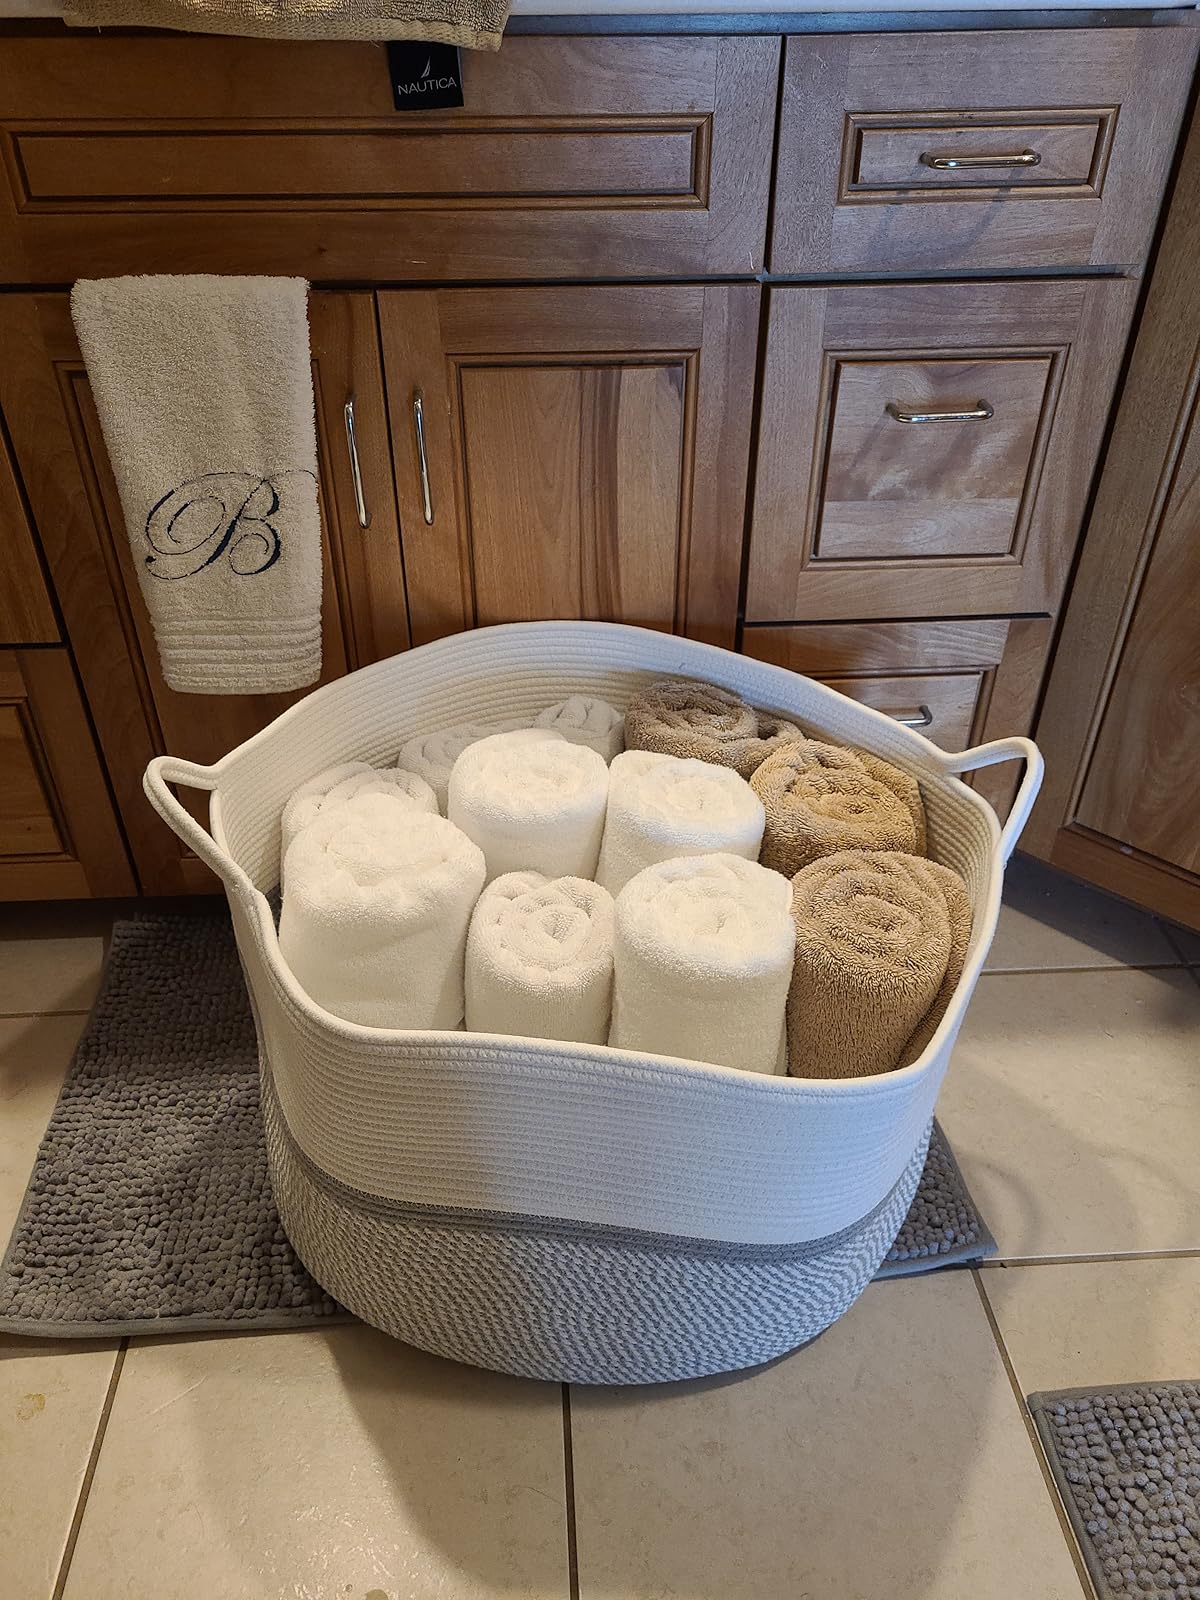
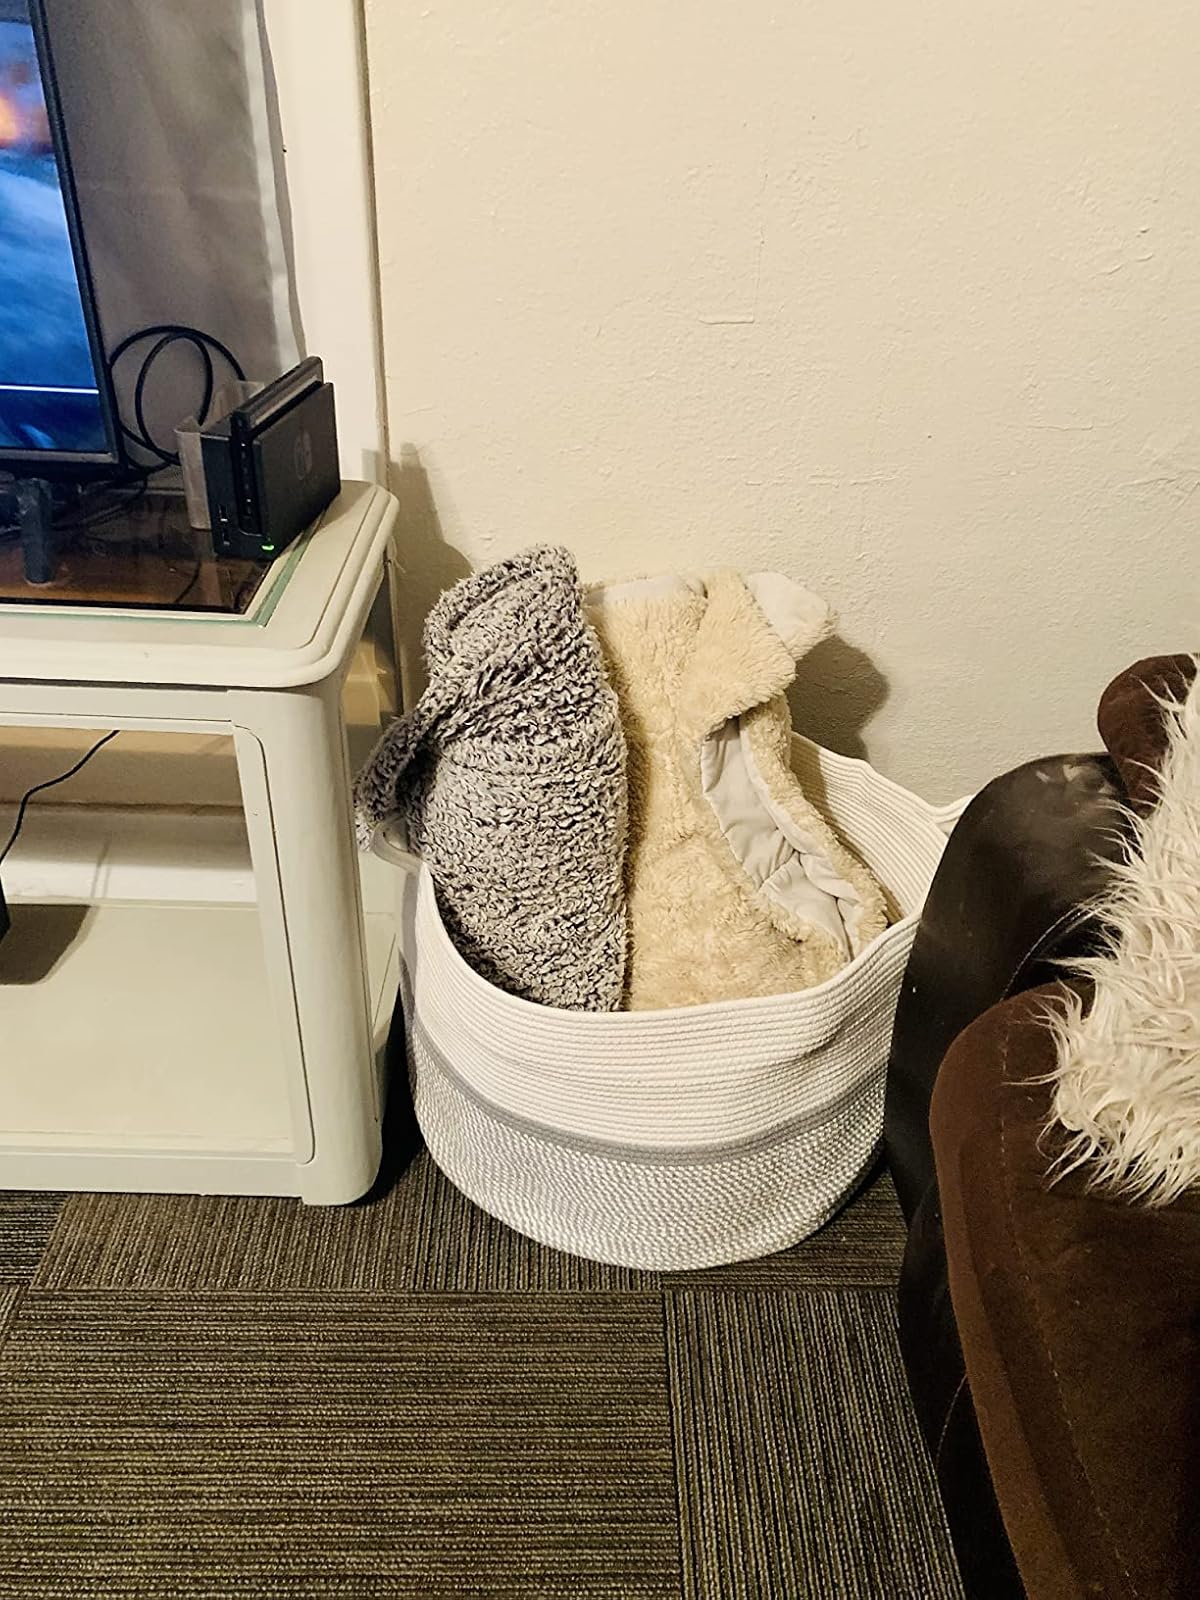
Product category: items_hamper
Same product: yes